Iguana (film)

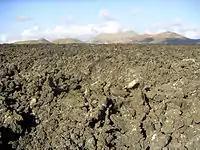
The lava field of the island of Lanzarote

Most of the material was filmed in Lanzarote, one of the Canary Islands. It was chosen because of its vast tracts of land covered with basalt and volcanic ash, which are similar to the Hood Island, where the action of the film takes place. All cave scenes were filmed in Rome.